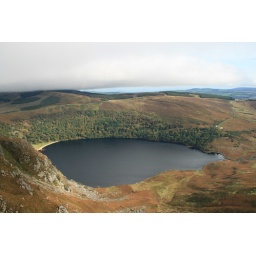
low cloud over Djouce mountain